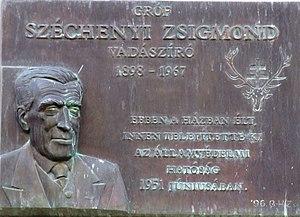
Plaque commémorative à M. Zsigmond Széchenyi (1898-1967) chasseur et écrivain hongrois. Elle est apposée sur le front de la maison où ils vécut jusqu'à son interdiction de résidence en 1951. L’auteur du relief en bronze fut M. Zsolt Gulácsy-Horváth. (52, rue Úri, Budapest, 1er arr.) Magyar: Széchenyi Zsigmond (1898-1967) magyar vadász és író emléktáblája annak a háznak a falán, ahol 1951-es kitelepítéséig lakott. A bronz dombormű Gulácsy-Horváth Zsolt alkotása. (Budapest, I. ker. Úri utca 52.)